Threading (manufacturing)

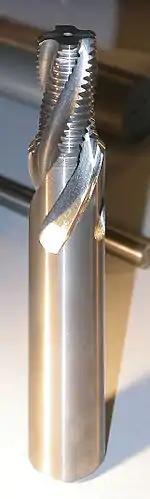
A solid multiple-form thread milling cutter

In manufacturing, threading is the process of creating a screw thread. More screw threads are produced each year than any other machine element. There are many methods of generating threads, including subtractive methods (many kinds of thread cutting and grinding, as detailed below); deformative or transformative methods (rolling and forming; molding and casting); additive methods (such as 3D printing); or combinations thereof.